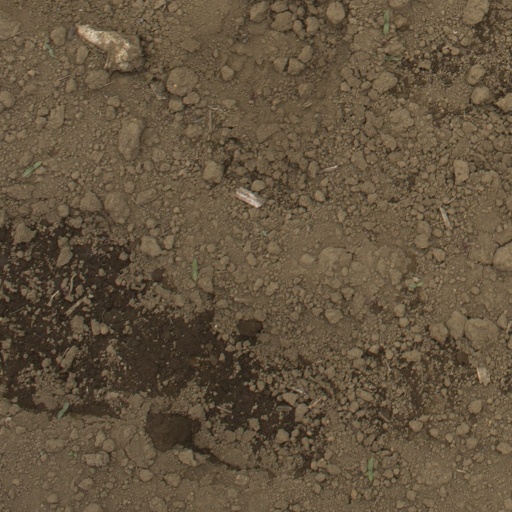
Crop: Jerusalem artichoke